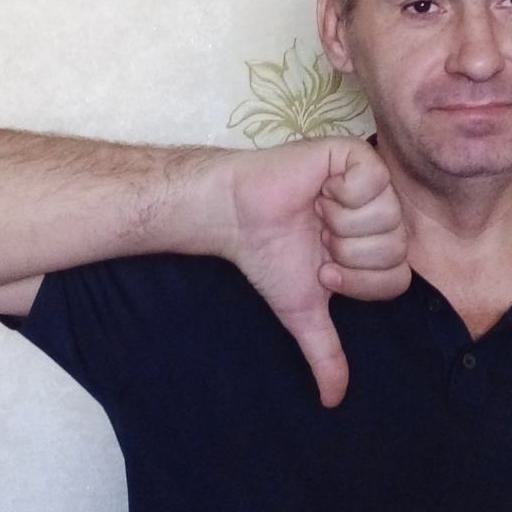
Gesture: dislike